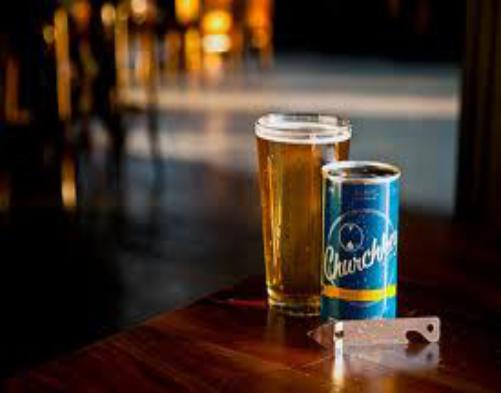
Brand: Churchkey Can
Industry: Clothes